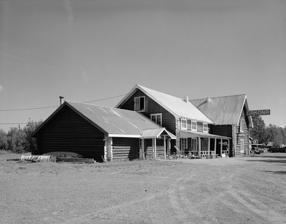
Building: Gakona Historic District
Country: United States of America
Year built: 1904
Historic district in Alaska, United States United States historic place Gakona Historic District U.S. National Register of Historic Places U.S. Historic district Alaska Heritage Resources Survey Location Mile 2, Tok Cutoff - Glenn Hwy , Gakona, Alaska Coordinates 62°18′07″N 145°18′10″W / 62.30208°N 145.30289°W / 62.30208; -145.30289 Area 7 acres (2.8 ha) Built 1904 ( 1904 ) NRHP reference No. 01000024 AHRS No. GUL-00240 Added to NRHP February 2, 2001 The Gakona Historic District encompasses the historic settlement of Gakona, Alaska , which was established as a stagecoach stop on what is now the Glenn Highway in eastern Alaska.  The district includes the original Gakona Roadhouse , dating to 1904, and a cluster of buildings around the 1926-28 Gakona Lodge just to its south: two cabins, a horse barn, carriage house, bar, and house.  All but two of these are of log construction, and most were built either c. 1904 or 1926–28, when the highway was rebuilt to a higher standard. The district was listed on the National Register of Historic Places in 2001. Contributing Properties The historical district contains a total of 11 contributing properties, built between 1904 and 1942: Cabin One, 62°18′07″N 145°18′02″W / 62.30206°N 145.30044°W / 62.30206; -145.30044 ( Cabin One ) , built 1930–1931. Cabin Two, 62°18′08″N 145°18′04″W / 62.30217°N 145.30117°W / 62.30217; -145.30117 ( Cabin Two ) , built 1930–1931. Carriage House, 62°18′08″N 145°18′07″W / 62.30231°N 145.30197°W / 62.30231; -145.30197 ( Carriage House ) , built 1929. Trapper's Den Bar, 62°18′08″N 145°18′09″W / 62.30236°N 145.30244°W / 62.30236; -145.30244 ( Trapper's Den Bar ) , built 1942. Gakona Lodge (the present Gakona Roadhouse) 62°18′09″N 145°18′12″W / 62.30239°N 145.3032°W / 62.30239; -145.3032 ( Gakona Lodge ) , built 1926–1928. Garage, 62°18′09″N 145°18′15″W / 62.30248°N 145.30409°W / 62.30248; -145.30409 ( Garage ) , built 1942. Storage Shed, 62°18′10″N 145°18′13″W / 62.30266°N 145.30356°W / 62.30266; -145.30356 ( Storage Shed ) , built 1904. Ice House, 62°18′10″N 145°18′14″W / 62.30268°N 145.30395°W / 62.30268; -145.30395 ( Ice House ) , built 1904. Gakona Roadhouse , 62°18′10″N 145°18′15″W / 62.3028°N 145.30421°W / 62.3028; -145.30421 ( Gakona Roadhouse ) , built 1904. Horse Barn, 62°18′08″N 145°18′17″W / 62.30233°N 145.3048°W / 62.30233; -145.3048 ( Horse Barn ) , built 1910. Henra Sundt House, 62°18′07″N 145°18′18″W / 62.30181°N 145.30501°W / 62.30181; -145.30501 ( Henra Sundt House ) , built 1927–1928. Map this section's coordinates using OpenStreetMap Download coordinates as: KML GPX (all coordinates) GPX (primary coordinates) GPX (secondary coordinates) See also National Register of Historic Places listings in Copper River Census Area, Alaska References